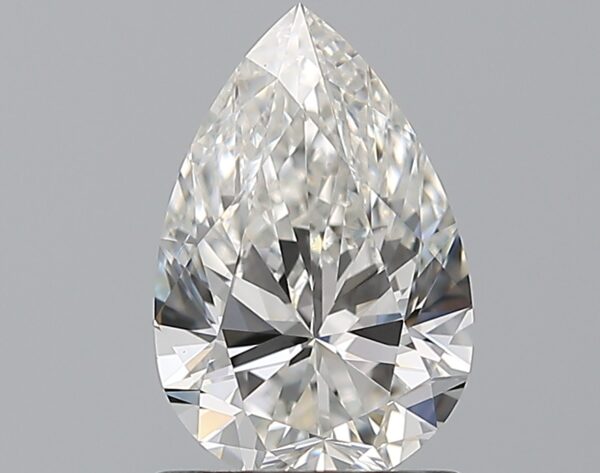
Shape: pear
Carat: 1
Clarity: VS2
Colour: F
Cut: EX
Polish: EX
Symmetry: EX
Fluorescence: ST
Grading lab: GIA
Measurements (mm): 8.53 x 5.6 x 3.51